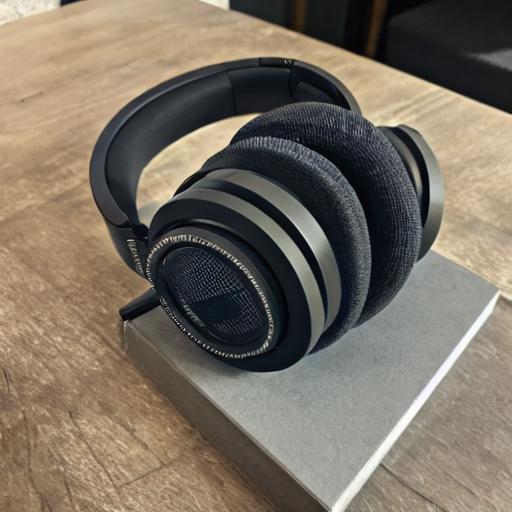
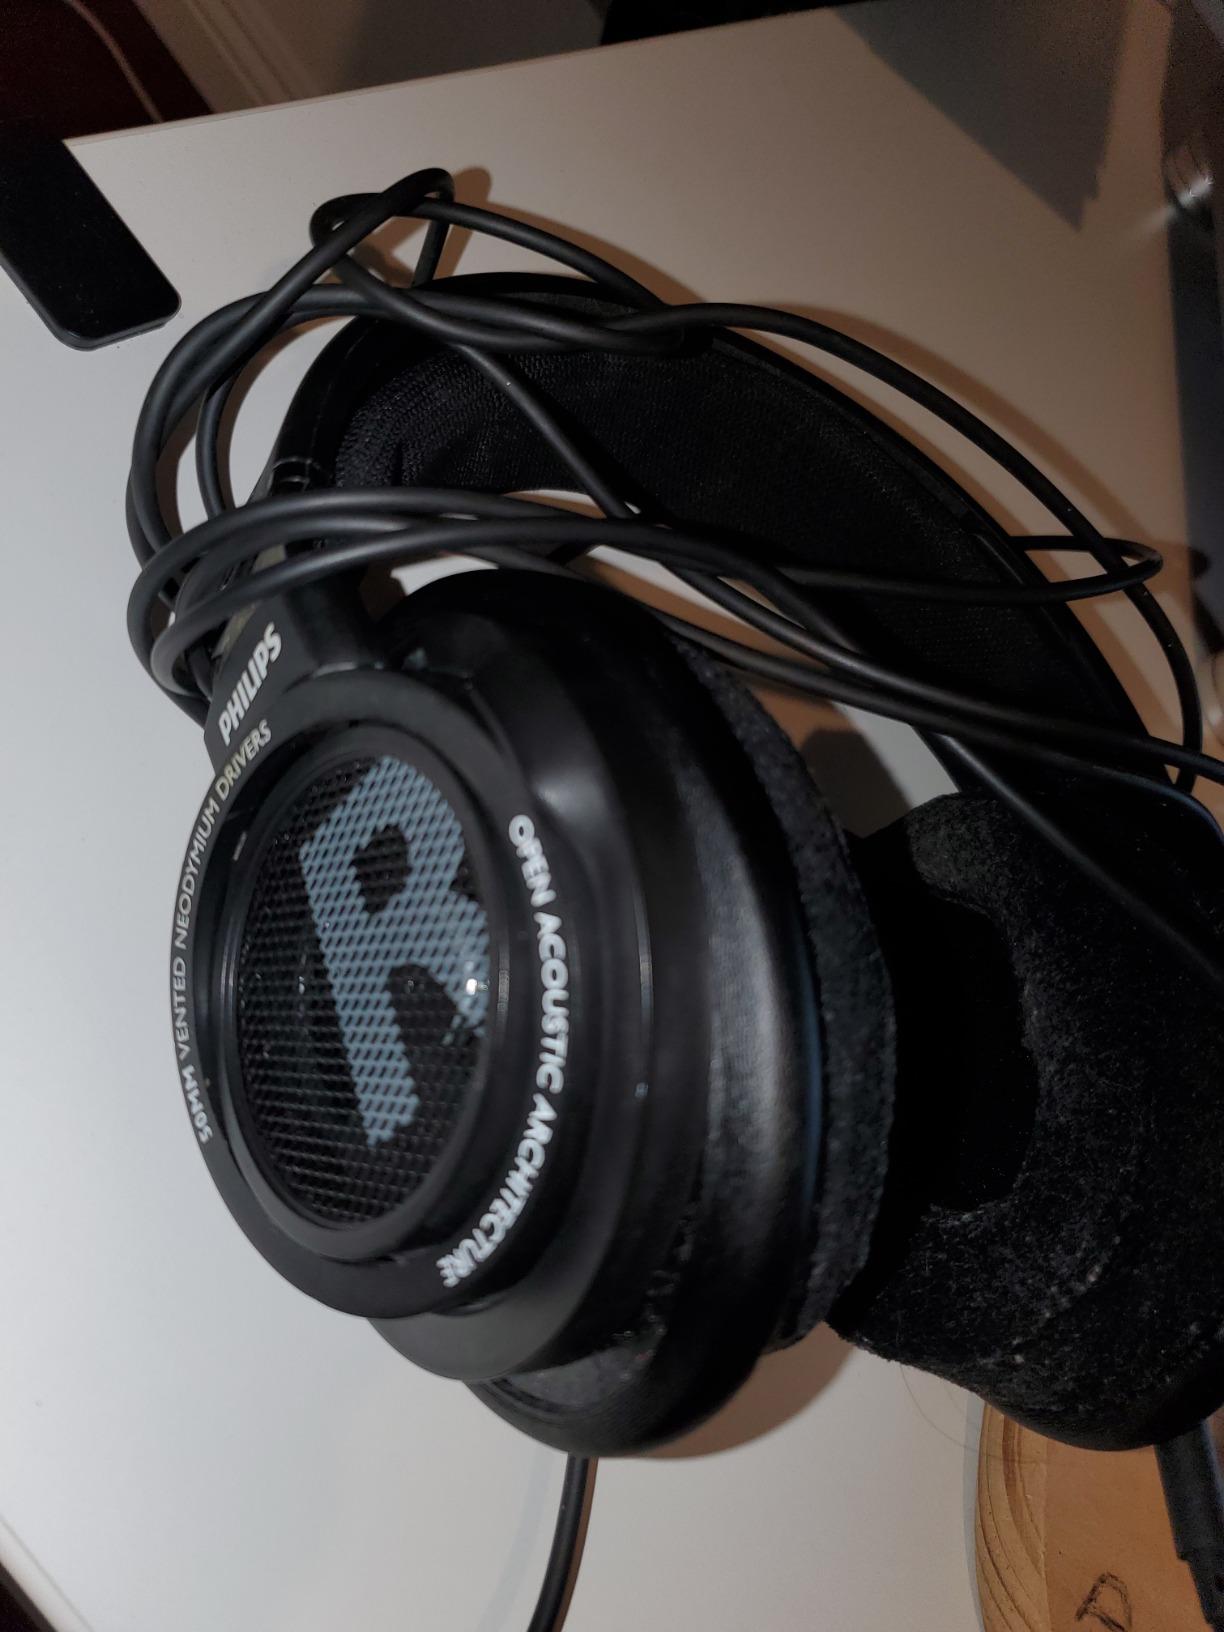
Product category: headphones
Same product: no